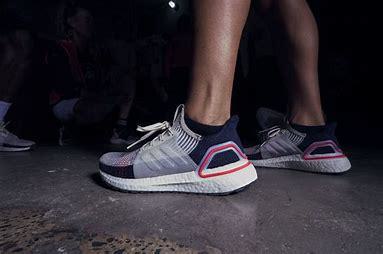
Brand: Adidas
Model: Ultra Boost 19